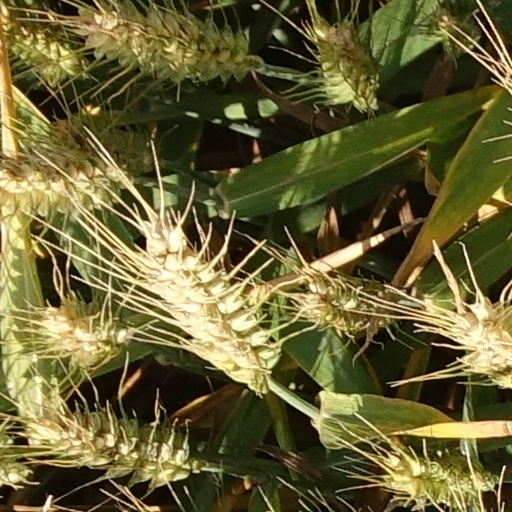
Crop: wheat